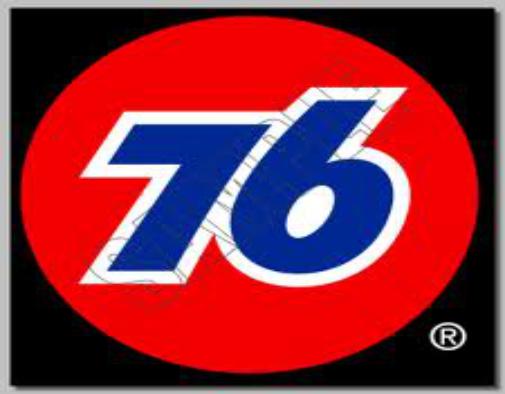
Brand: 76
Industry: Clothes